State Farm Stadium

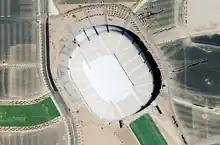
Aerial view of the stadium in 2007

Events held at the stadium include Arizona Cardinals home games; public grand opening tours held August 19–20, 2006 (attended by 120,000 people); various shows, expositions, tradeshows and motor sport events; and international soccer exhibition matches.